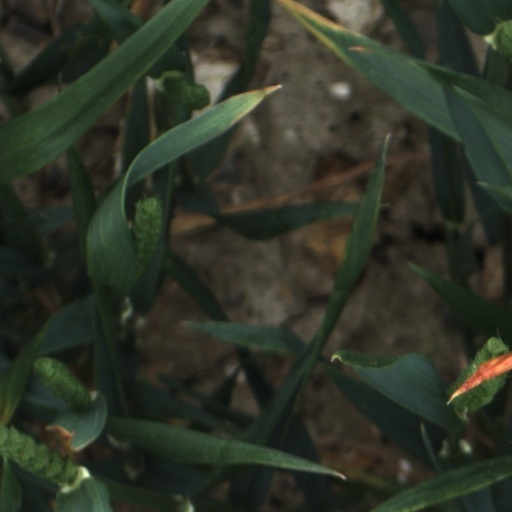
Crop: wheat